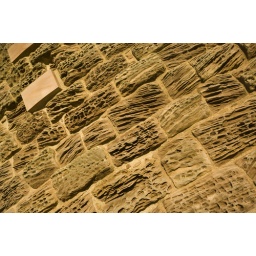
Some interesting patterns caused by errosion on a castle wall